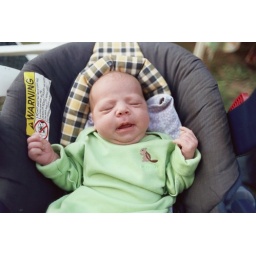
baby girl tsunami in car seat